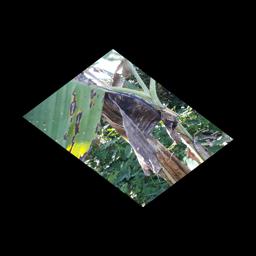
Label: BLACK SIGATOKA